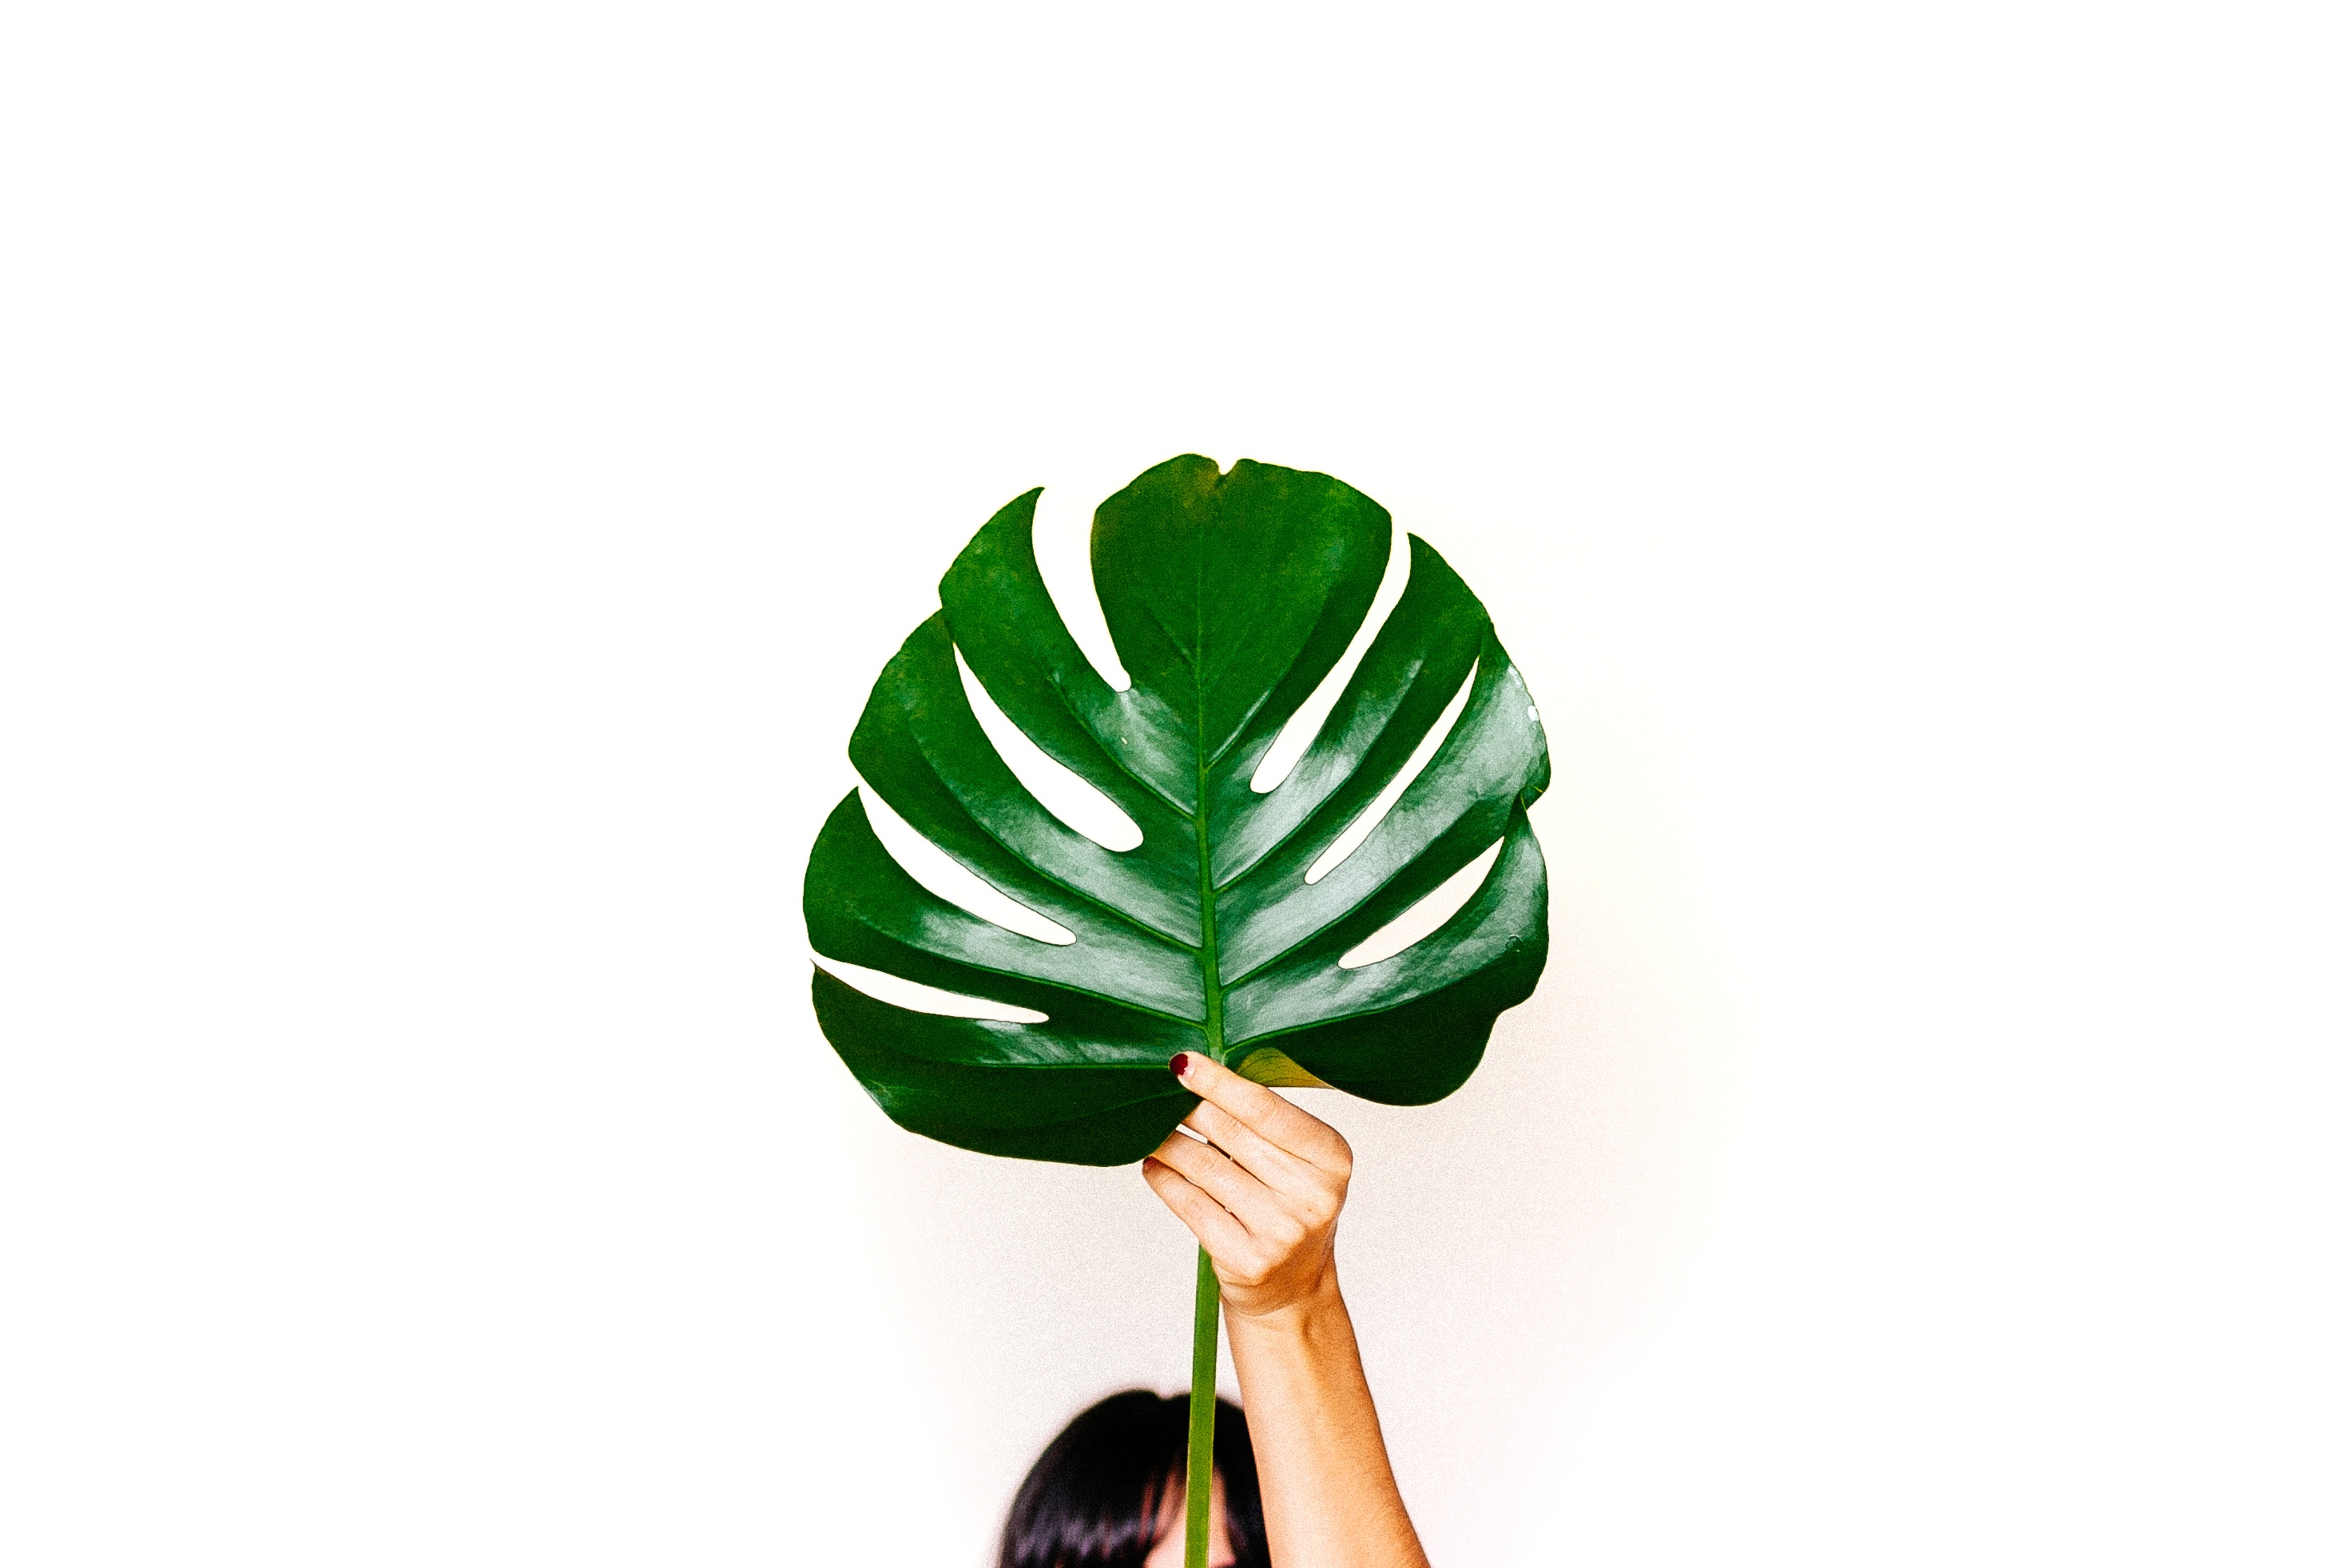
leaf, flower, petal, glass, food, green, produce, lighting, ball